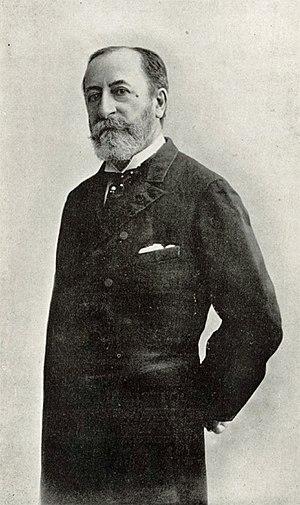
Franz Liszt est un compositeur, transcripteur et pianiste virtuose hongrois né le 22 octobre 1811 à Doborján, en Hongrie et mort le 31 juillet 1886 à Bayreuth, en Bavière.